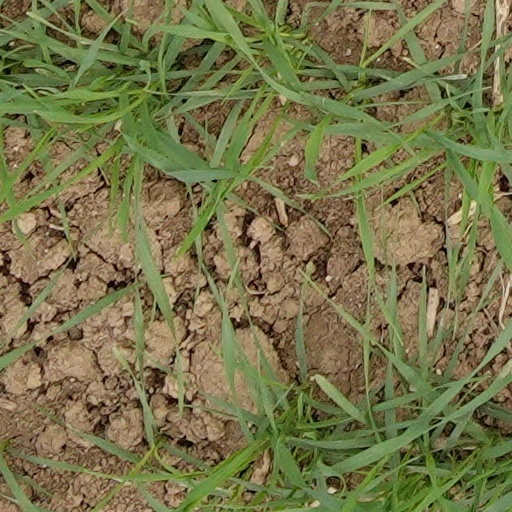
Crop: wheat